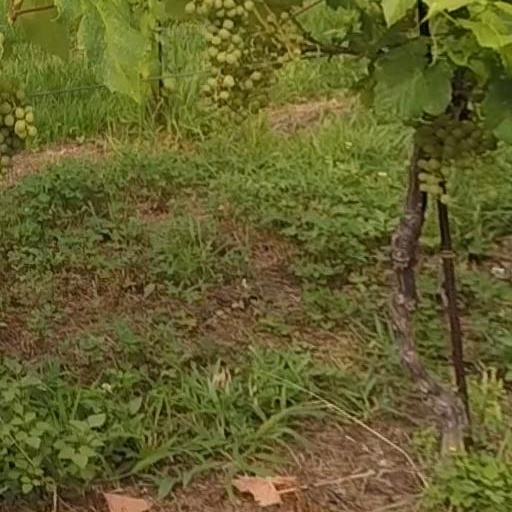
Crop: grape